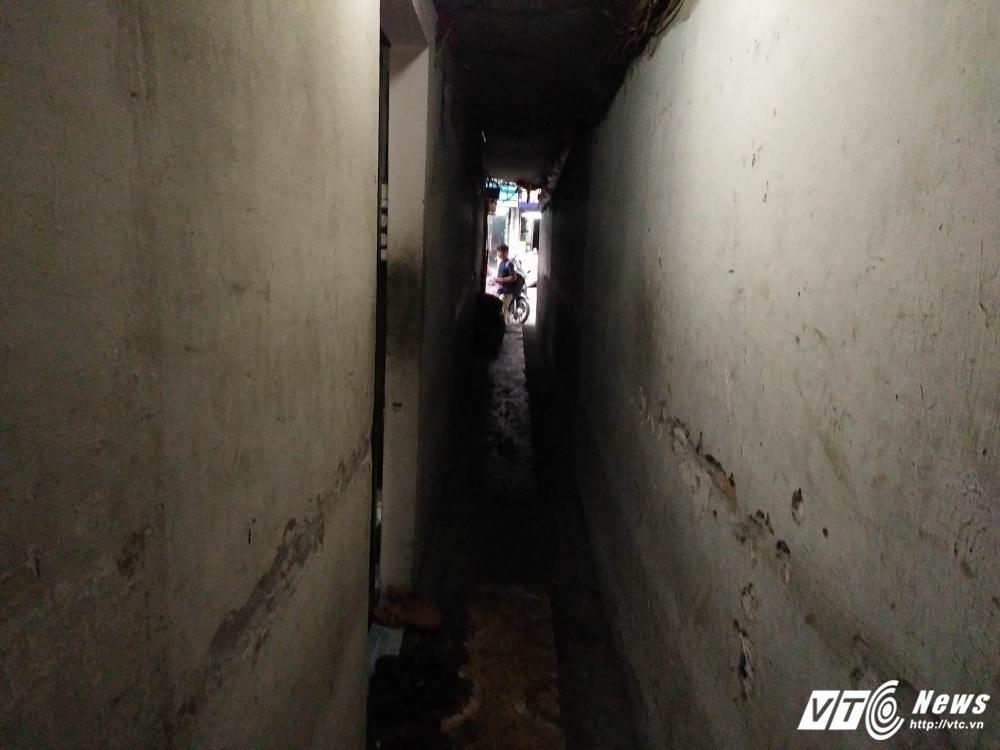
có một người đang đứng ở đầu bên kia của con hẻm